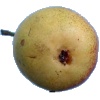
Label: Pear 2